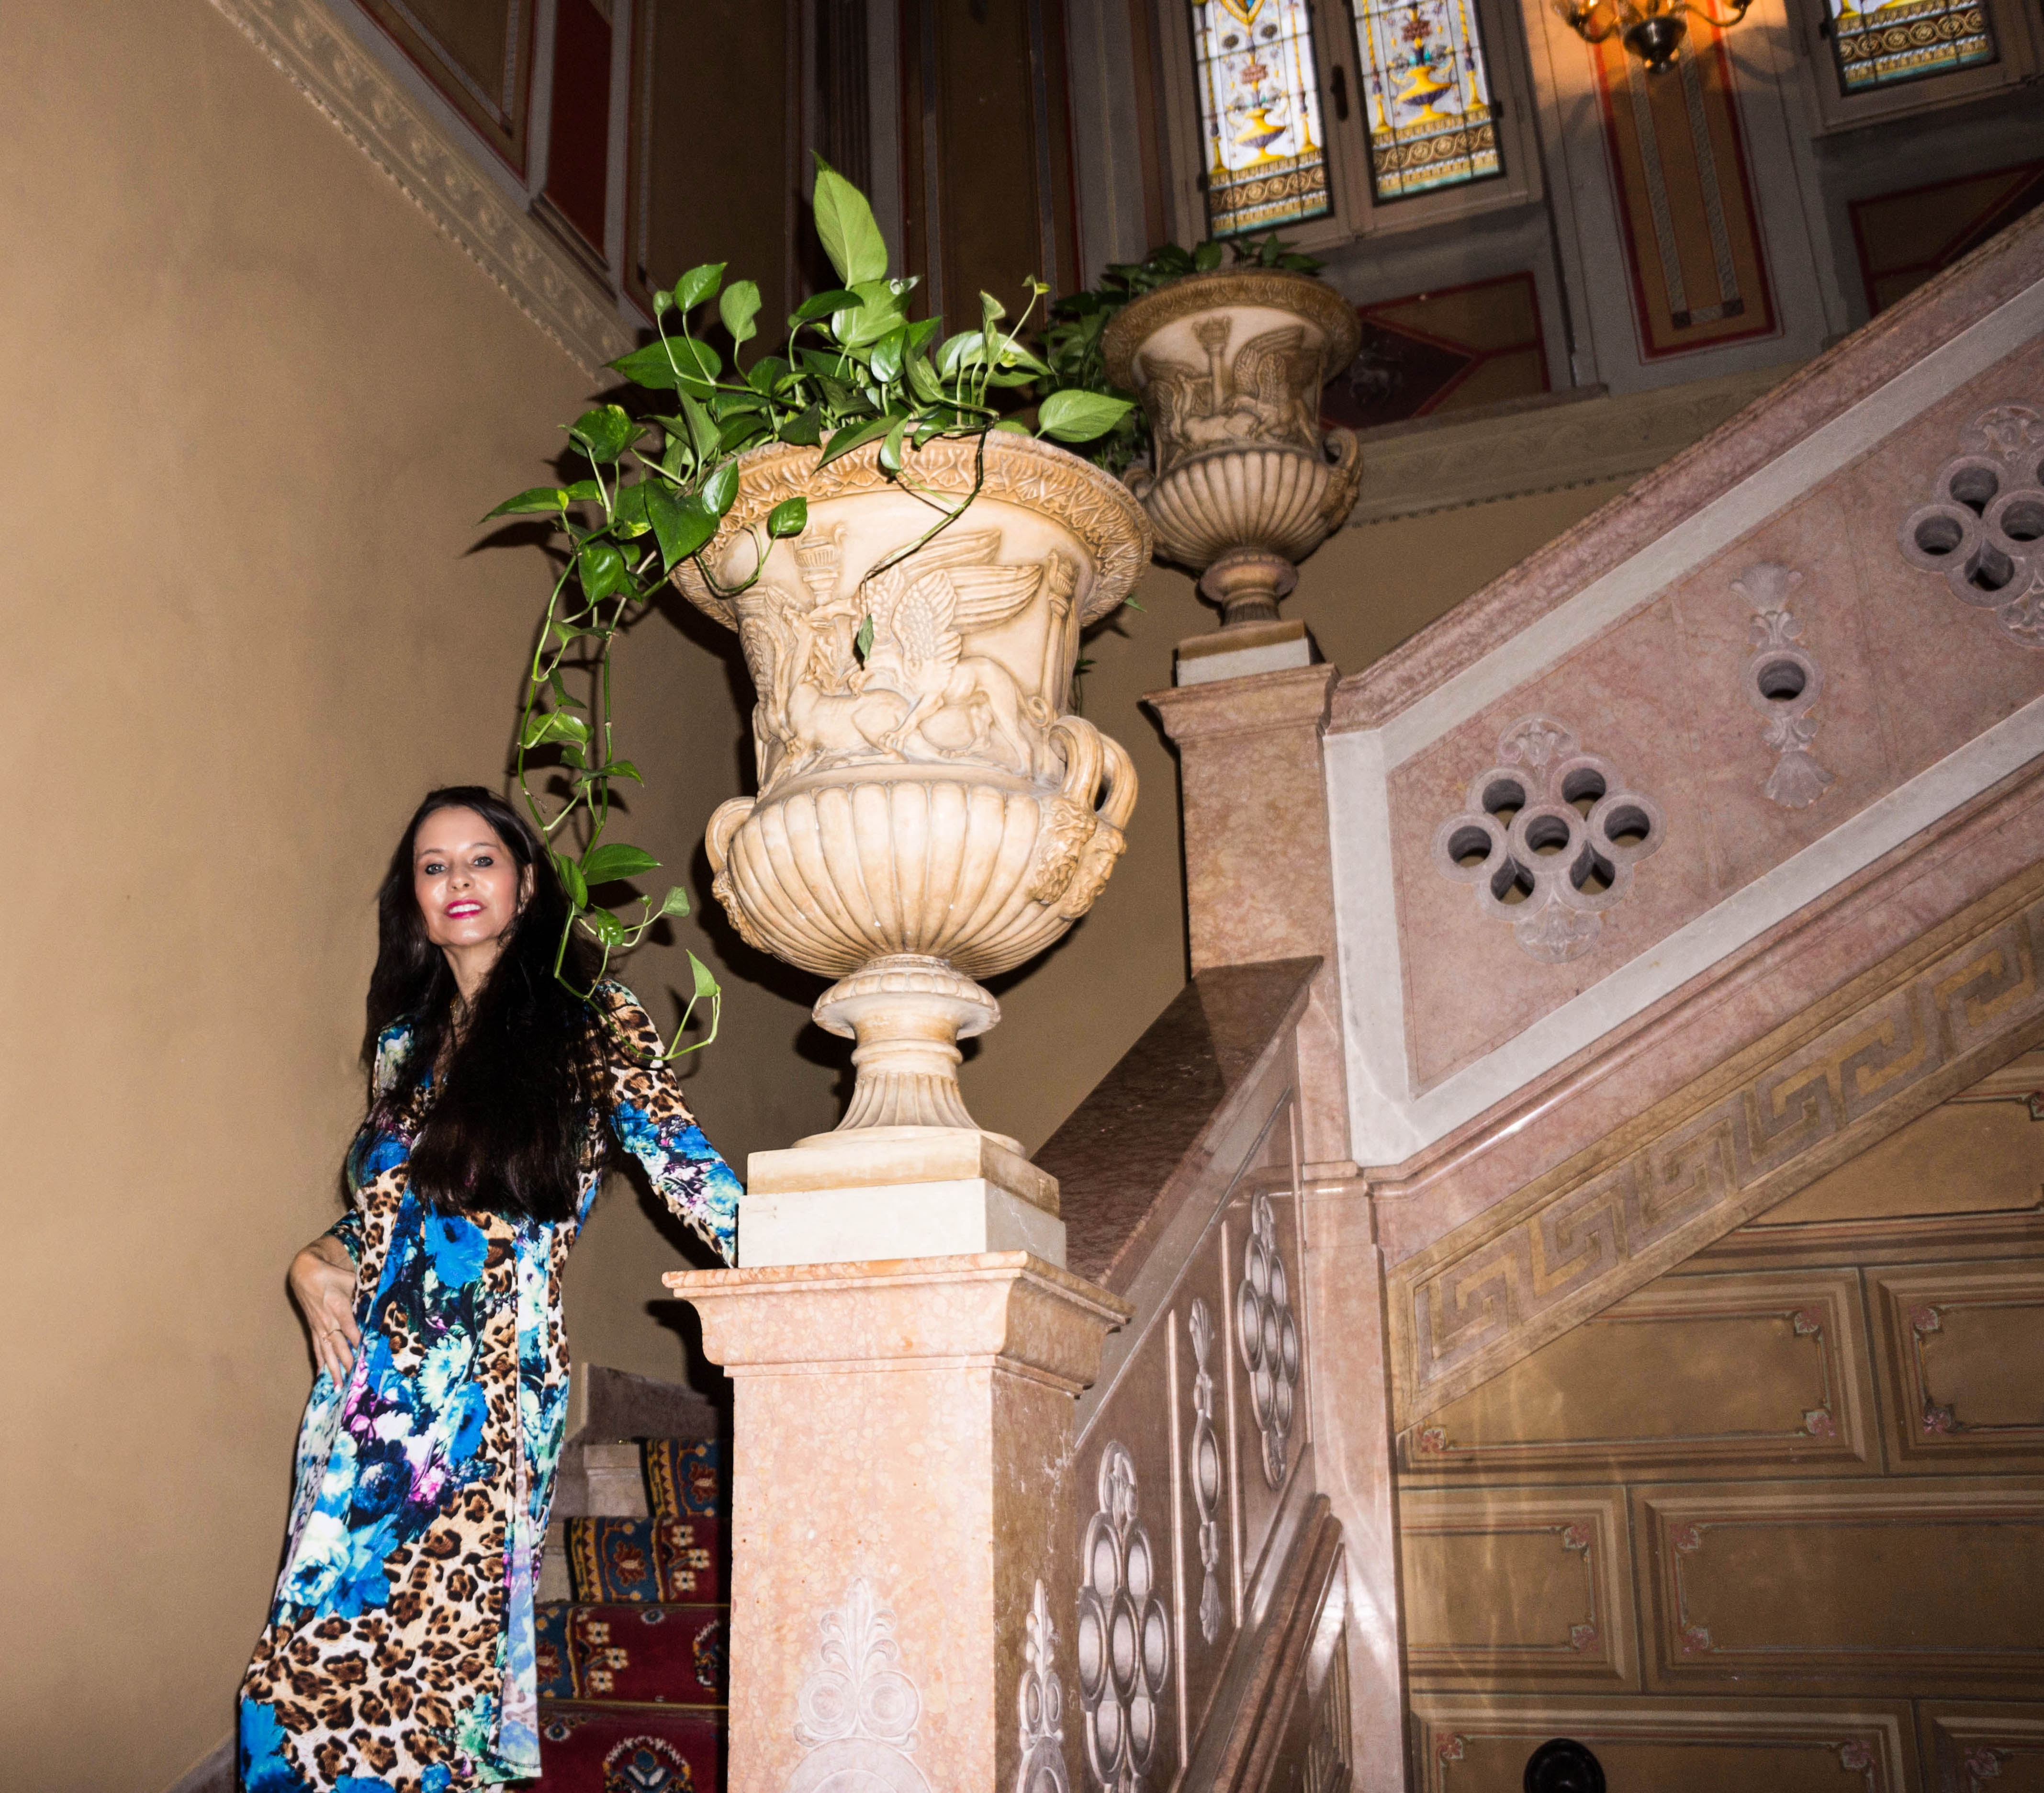
person, people, plant, woman, hair, white, female, statue, italy, fashion, leisure, stained glass, interior design, caucasian, cheerful, art, relaxation, dress, happy, temple, stairs, selfie, elegant, self portrait, carving, enjoyment, antiques, lake garda, sirmione, ancient history, villa cortine palace